Mustafa Güzelgöz

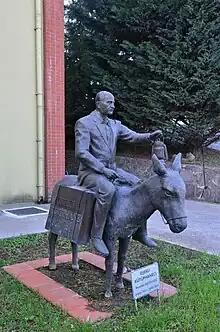
Statue of Mustafa Güzelgöz, the "Librarian with the Donkey", at the Marmara campus of Maltepe University, Istanbul

Mustafa Güzelgöz (1921 – 18 February 2005) was a Turkish librarian. He established and operated a travelling library which circulated among 36 villages in the Ürgüp district, becoming known as the "Librarian with the Donkey". By the time of his retirement, he had also established 12 permanent libraries, as well as innovated cultural activities such as sewing and carpentry courses, folk dances, choir and musical concerts, cinema screenings, photography works, sports organisations and a village newspaper.